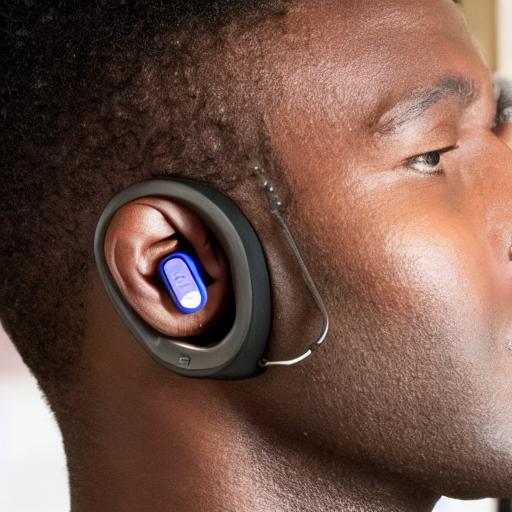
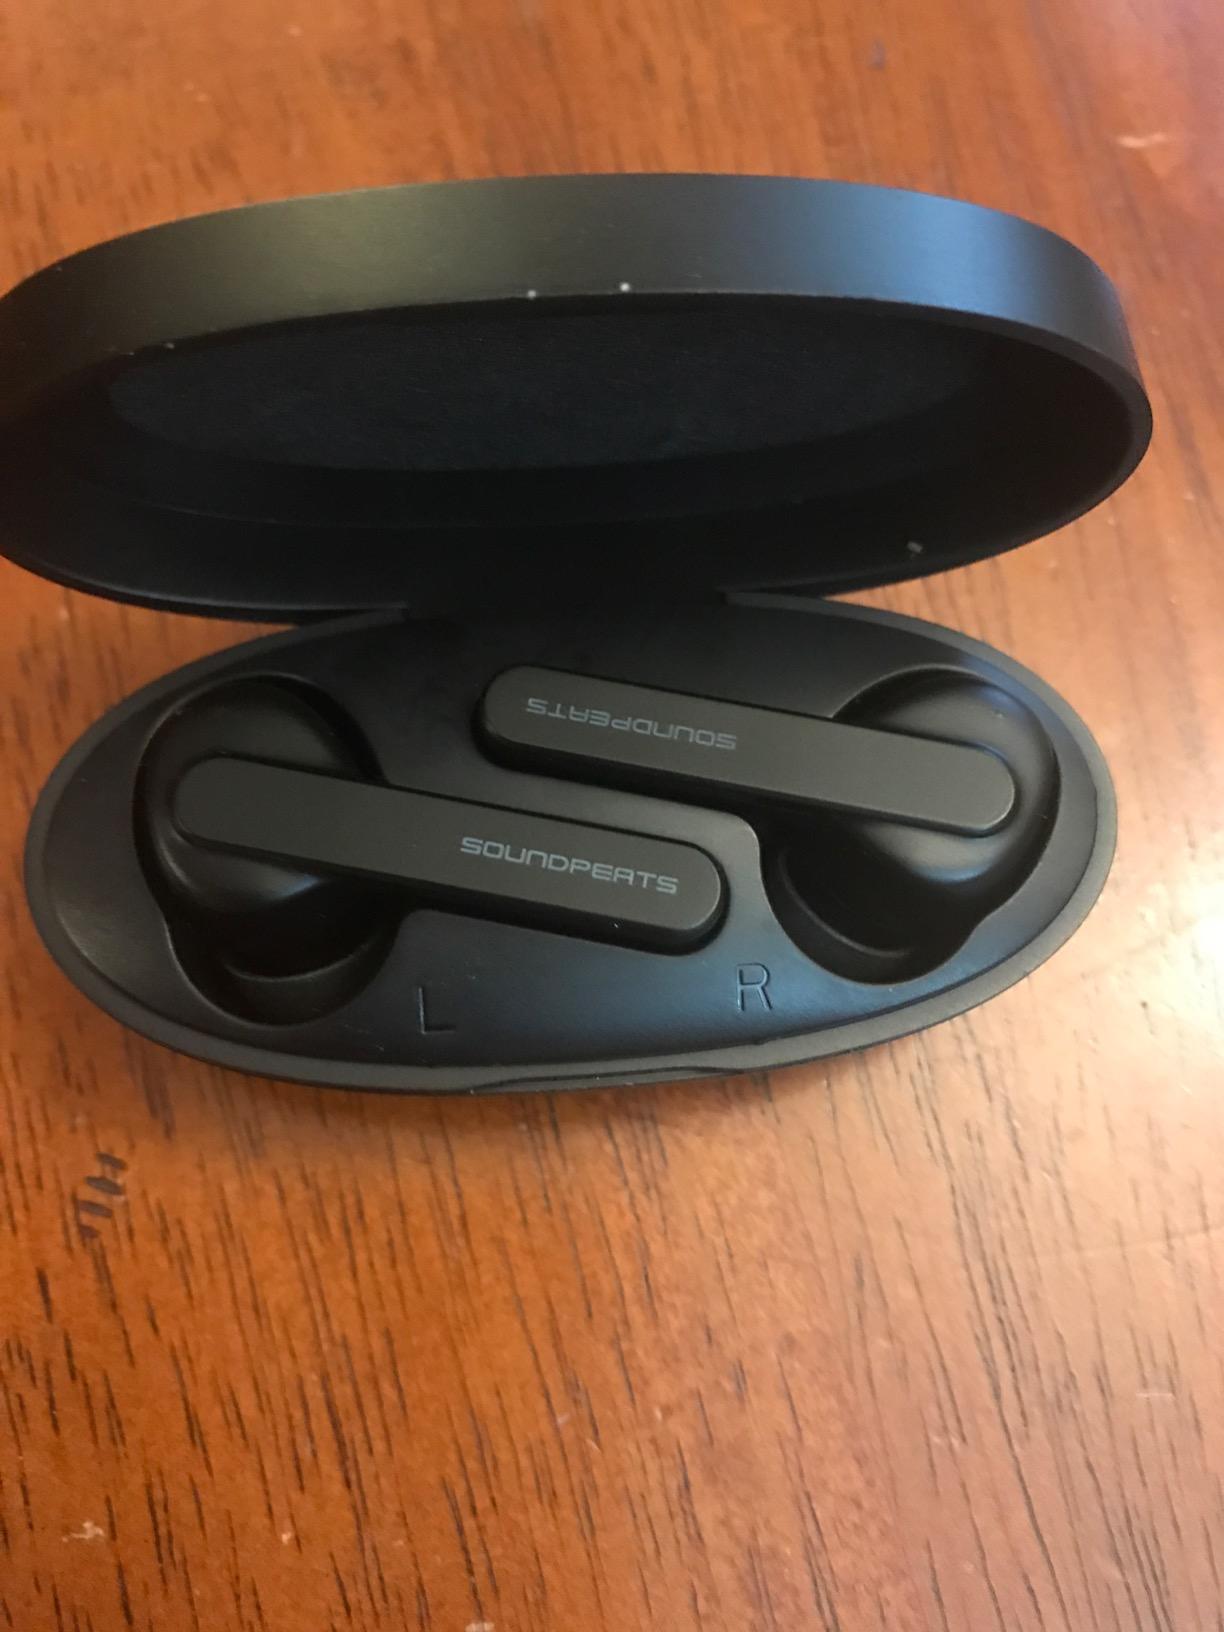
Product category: earbuds
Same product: no